Nais Lago

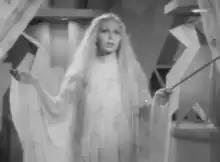
Lago in "Princess Cinderella" (1941)

Born Nais La Gattella in Rijeka (at the time the Italian city Fiume), after studying in Trieste she moved to Rome, where she made her film debut appearing in two minor roles in Goffredo Alessandrini "Seconda B" and Alessandro Blasetti's "1860". Lago later attended the Centro Sperimentale di Cinematografia, graduating in 1936. She then devoted herself to the theater, entering the major stage companies of the time. She was also active in films, even if usually cast in character roles, and on television. Lago died in Rome on 10 January 1983, at the age of 68.